Tsukijishijō Station

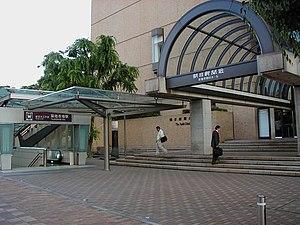
Station portal directly in front of main entrance to the Asahi Shimbun

is a subway station in Chūō, Tokyo, Japan operated by the Tokyo subway operator Toei Subway. It serves the lower part of the Tsukiji district, including the former location of the Tokyo Metropolitan Central Wholesale Market (which moved to Toyosu in 2018), the Tokyo headquarters of the Asahi Shimbun newspaper, and Japan's National Cancer Center.